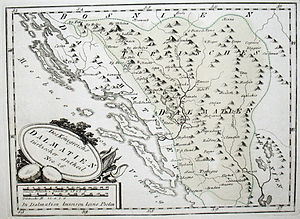
Hercegovina / Historie / Under Det Osmanniske Rige
Hercegovina i 1791 (betegnet "Tyrkisk Dalmatinien").
Hercegovina er en historisk og geografisk region i De dinariske Alper og den sydlige del af landet Bosnien-Hercegovina. Hercegovinas areal er ca. 10.000 km² og udgør omkring 20% af hele landet. Der er ingen klare grænser mellem Hercegovina og Bosnien.